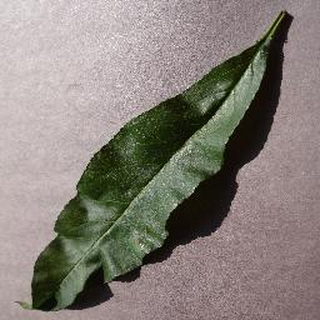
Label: healthy_peach